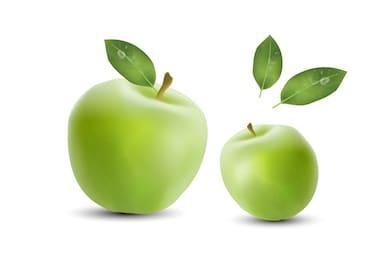
Label: apple